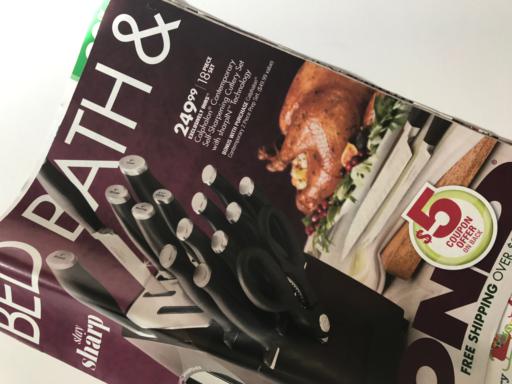
Label: paper